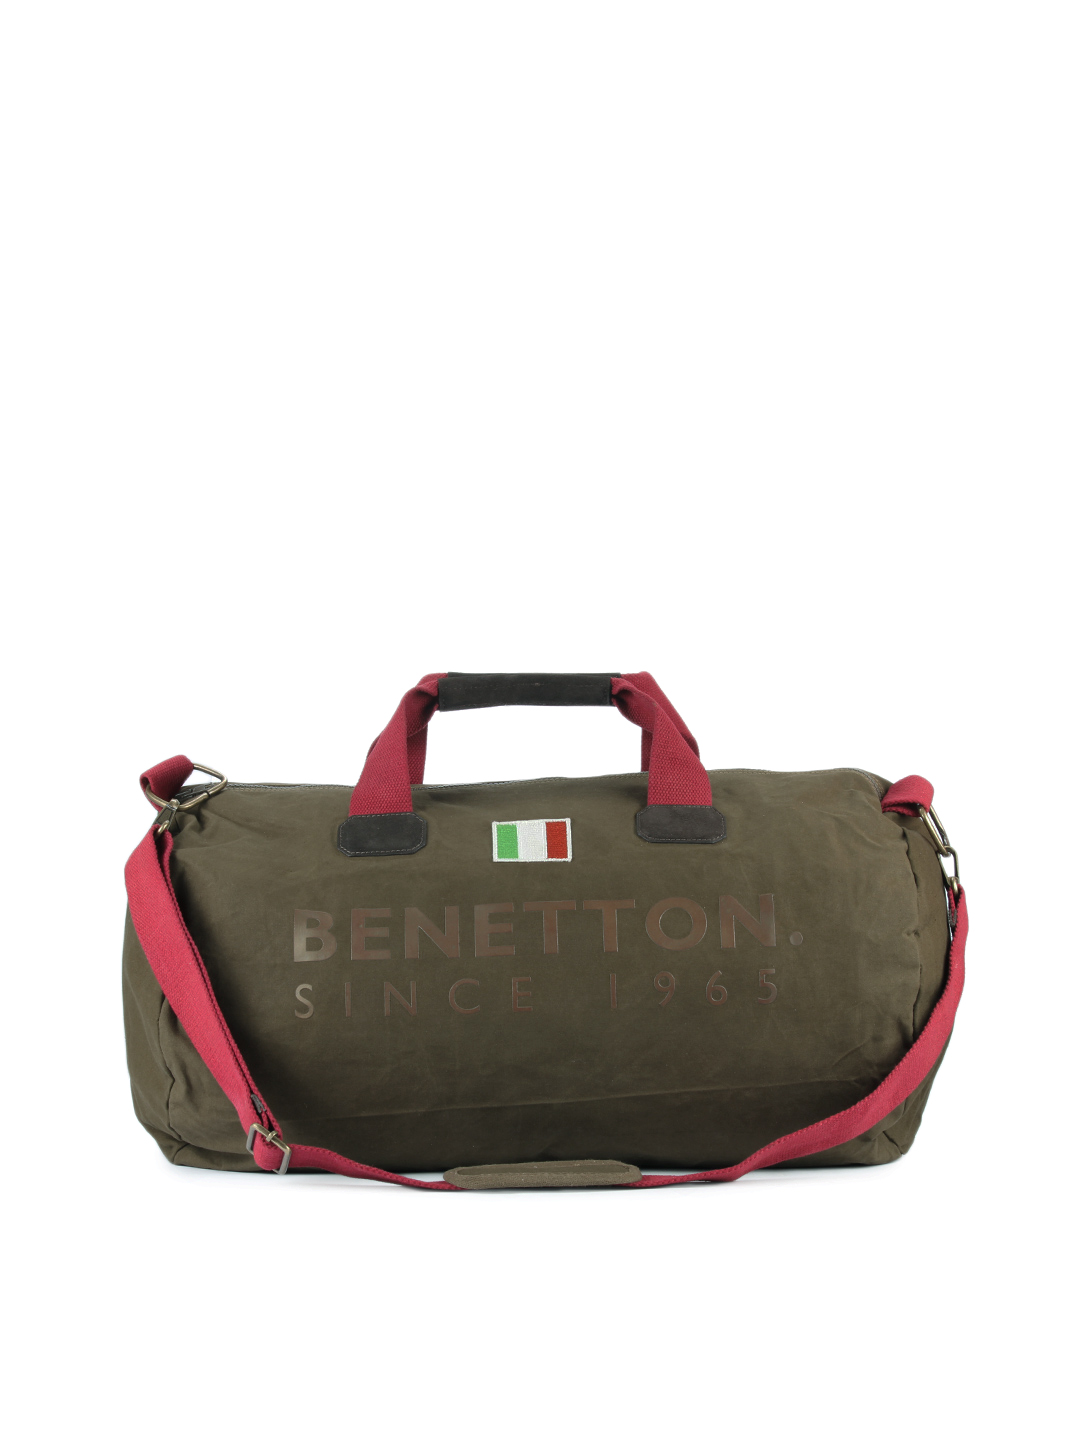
United Colors of Benetton Men Olive Duffle Bag
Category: Accessories / Bags / Duffel Bag
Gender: Men
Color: Olive
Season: Summer 2012
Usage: Casual